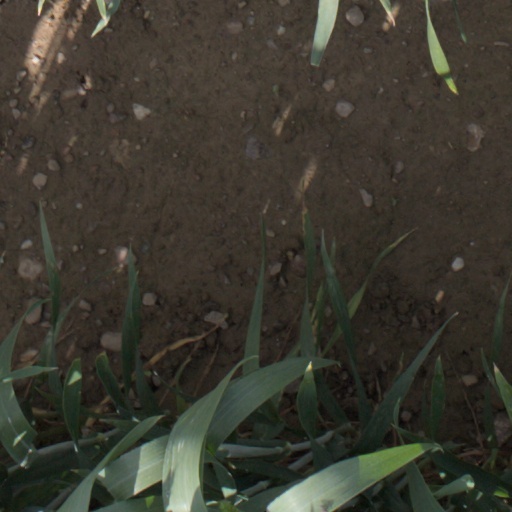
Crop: wheat